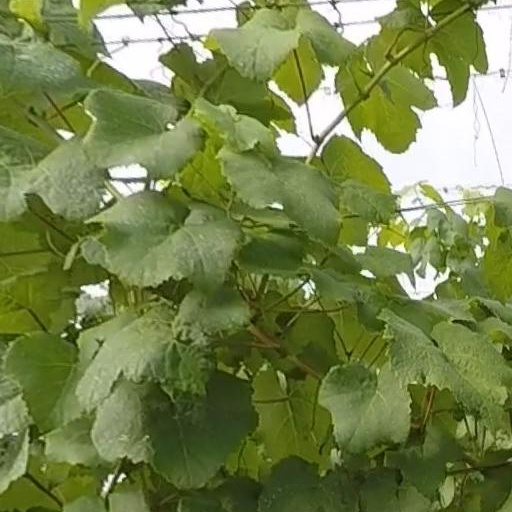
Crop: grape